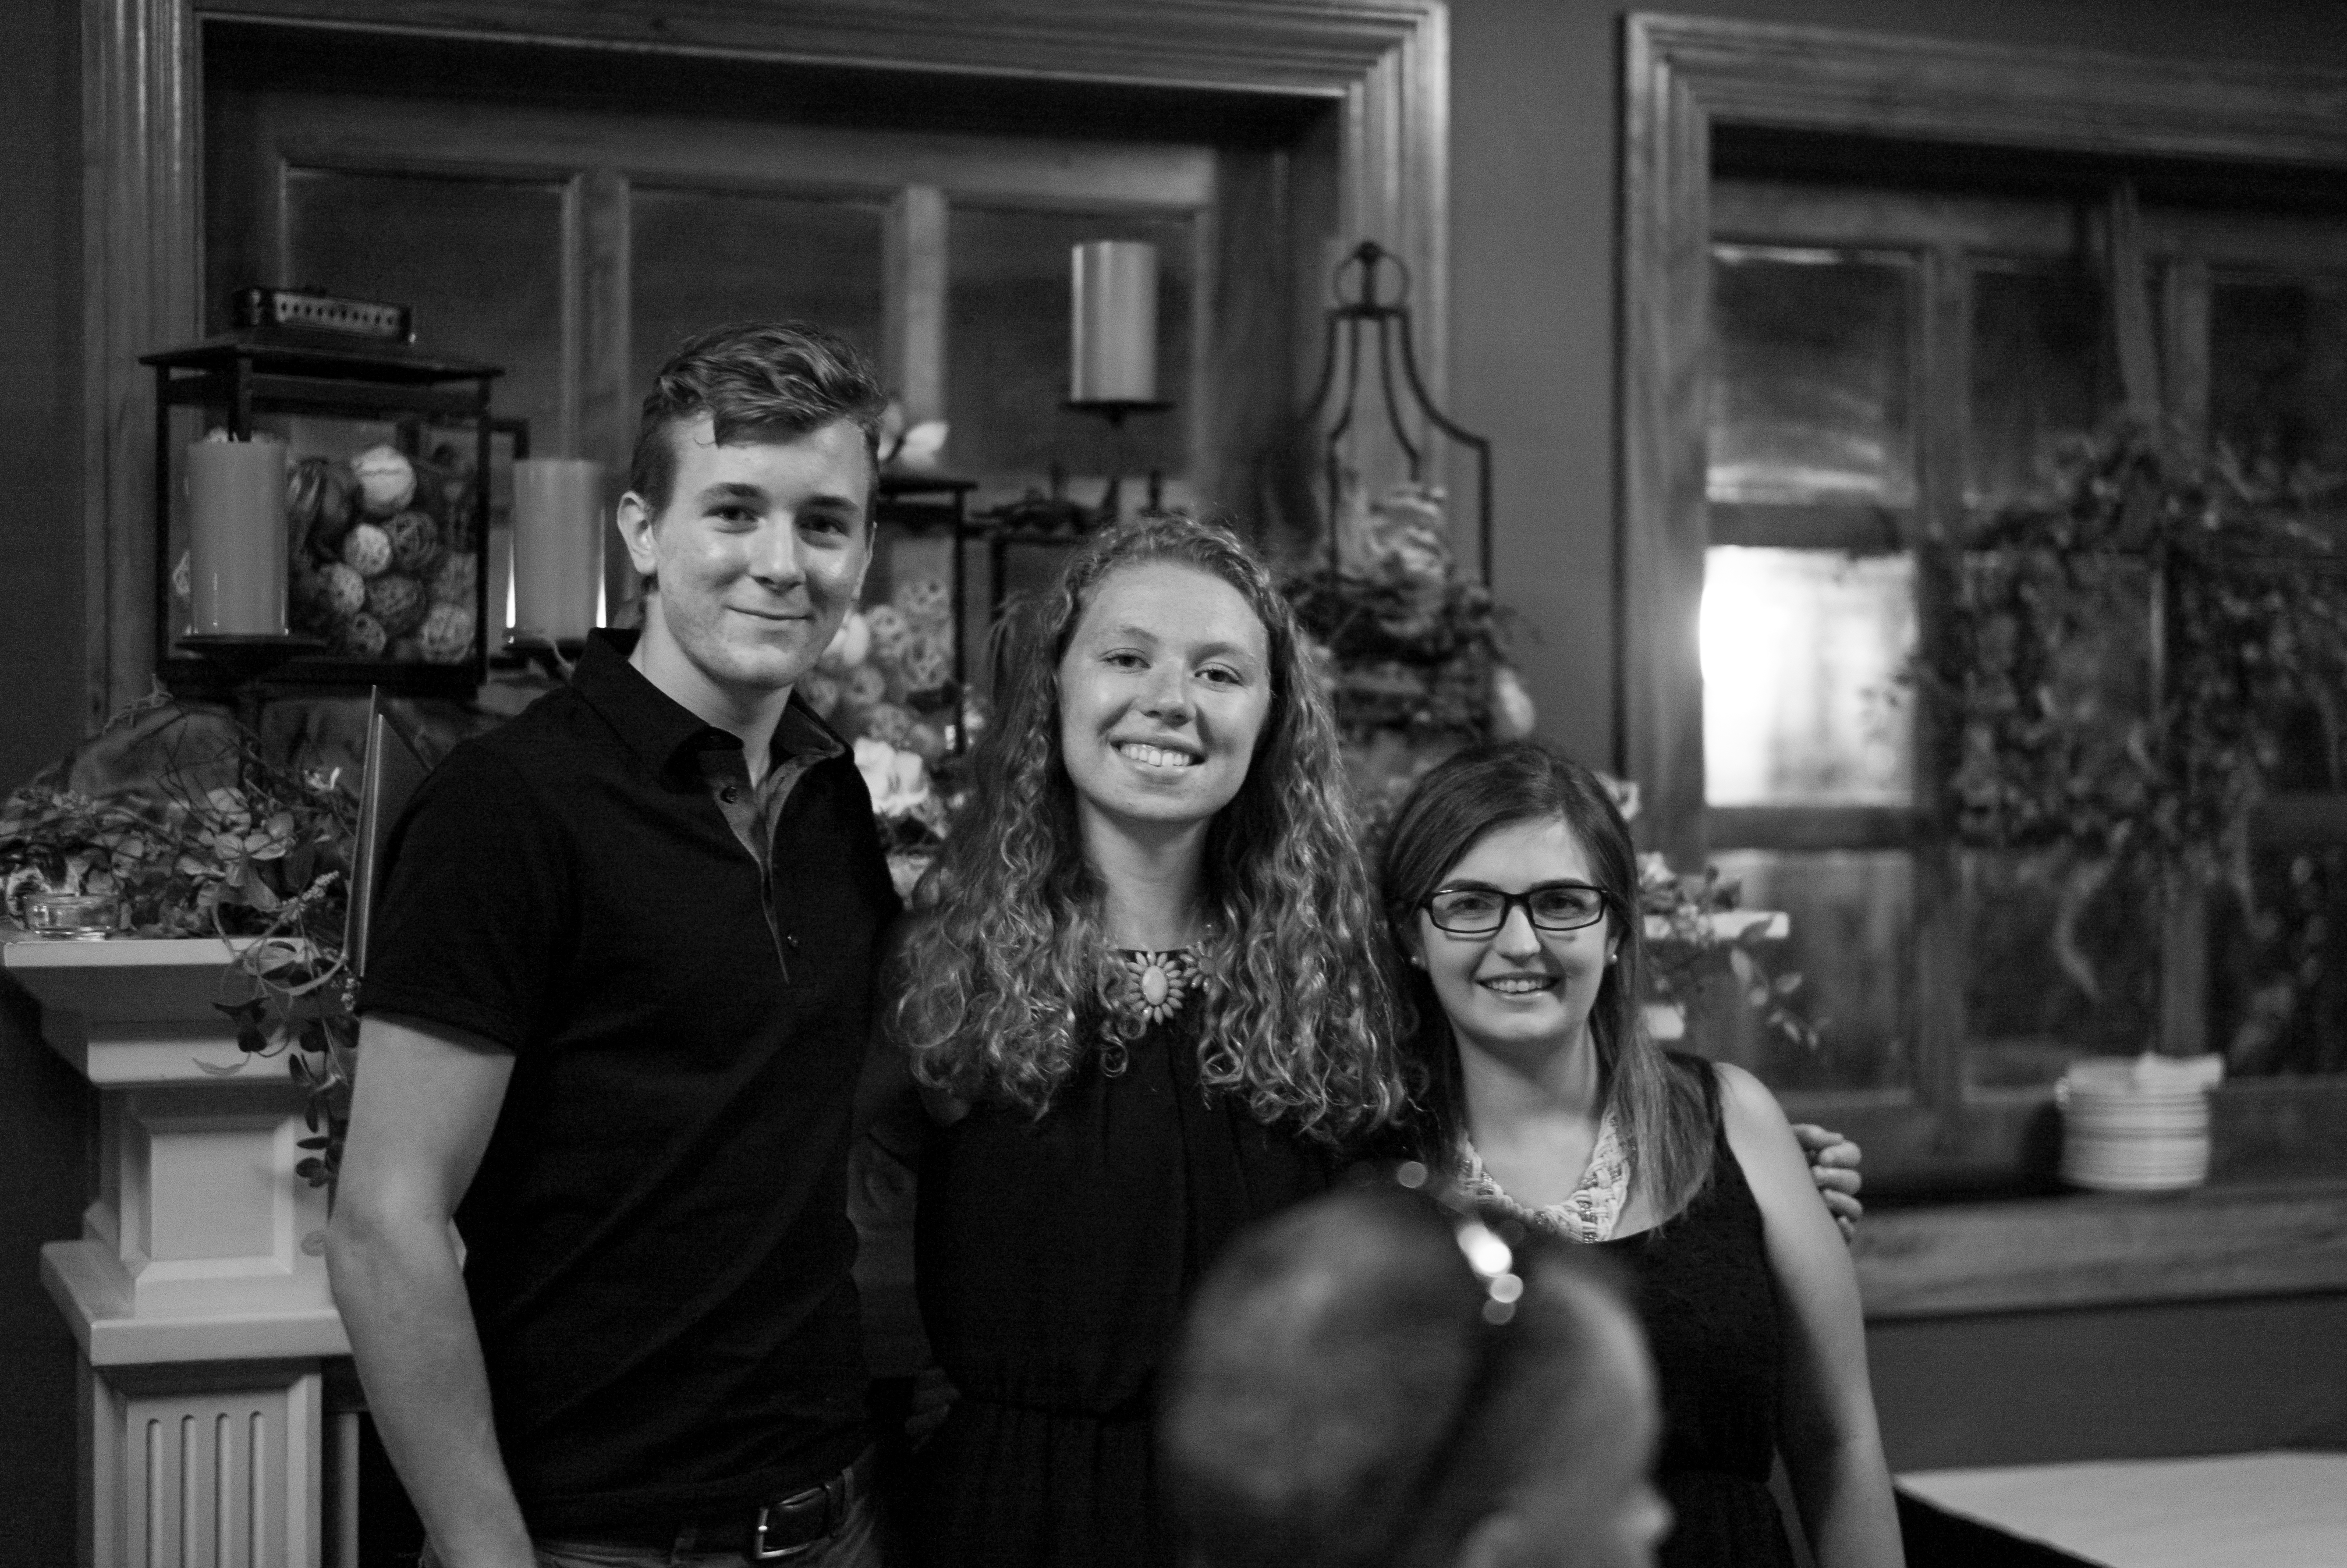
black and white, people, photography, black, monochrome, photograph, monochrome photography, film noir